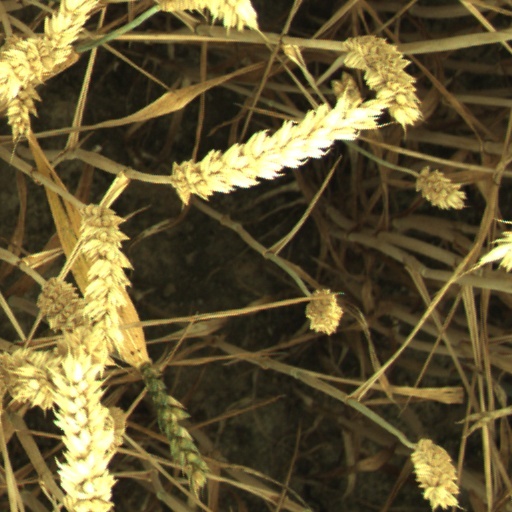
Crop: wheat